Salt substitute

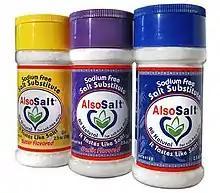
A salt substitute

A salt substitute, also known as low-sodium salt, is a low-sodium alternative to edible salt (table salt) marketed to reduce the risk of high blood pressure and cardiovascular disease associated with a high intake of sodium chloride while maintaining a similar taste.